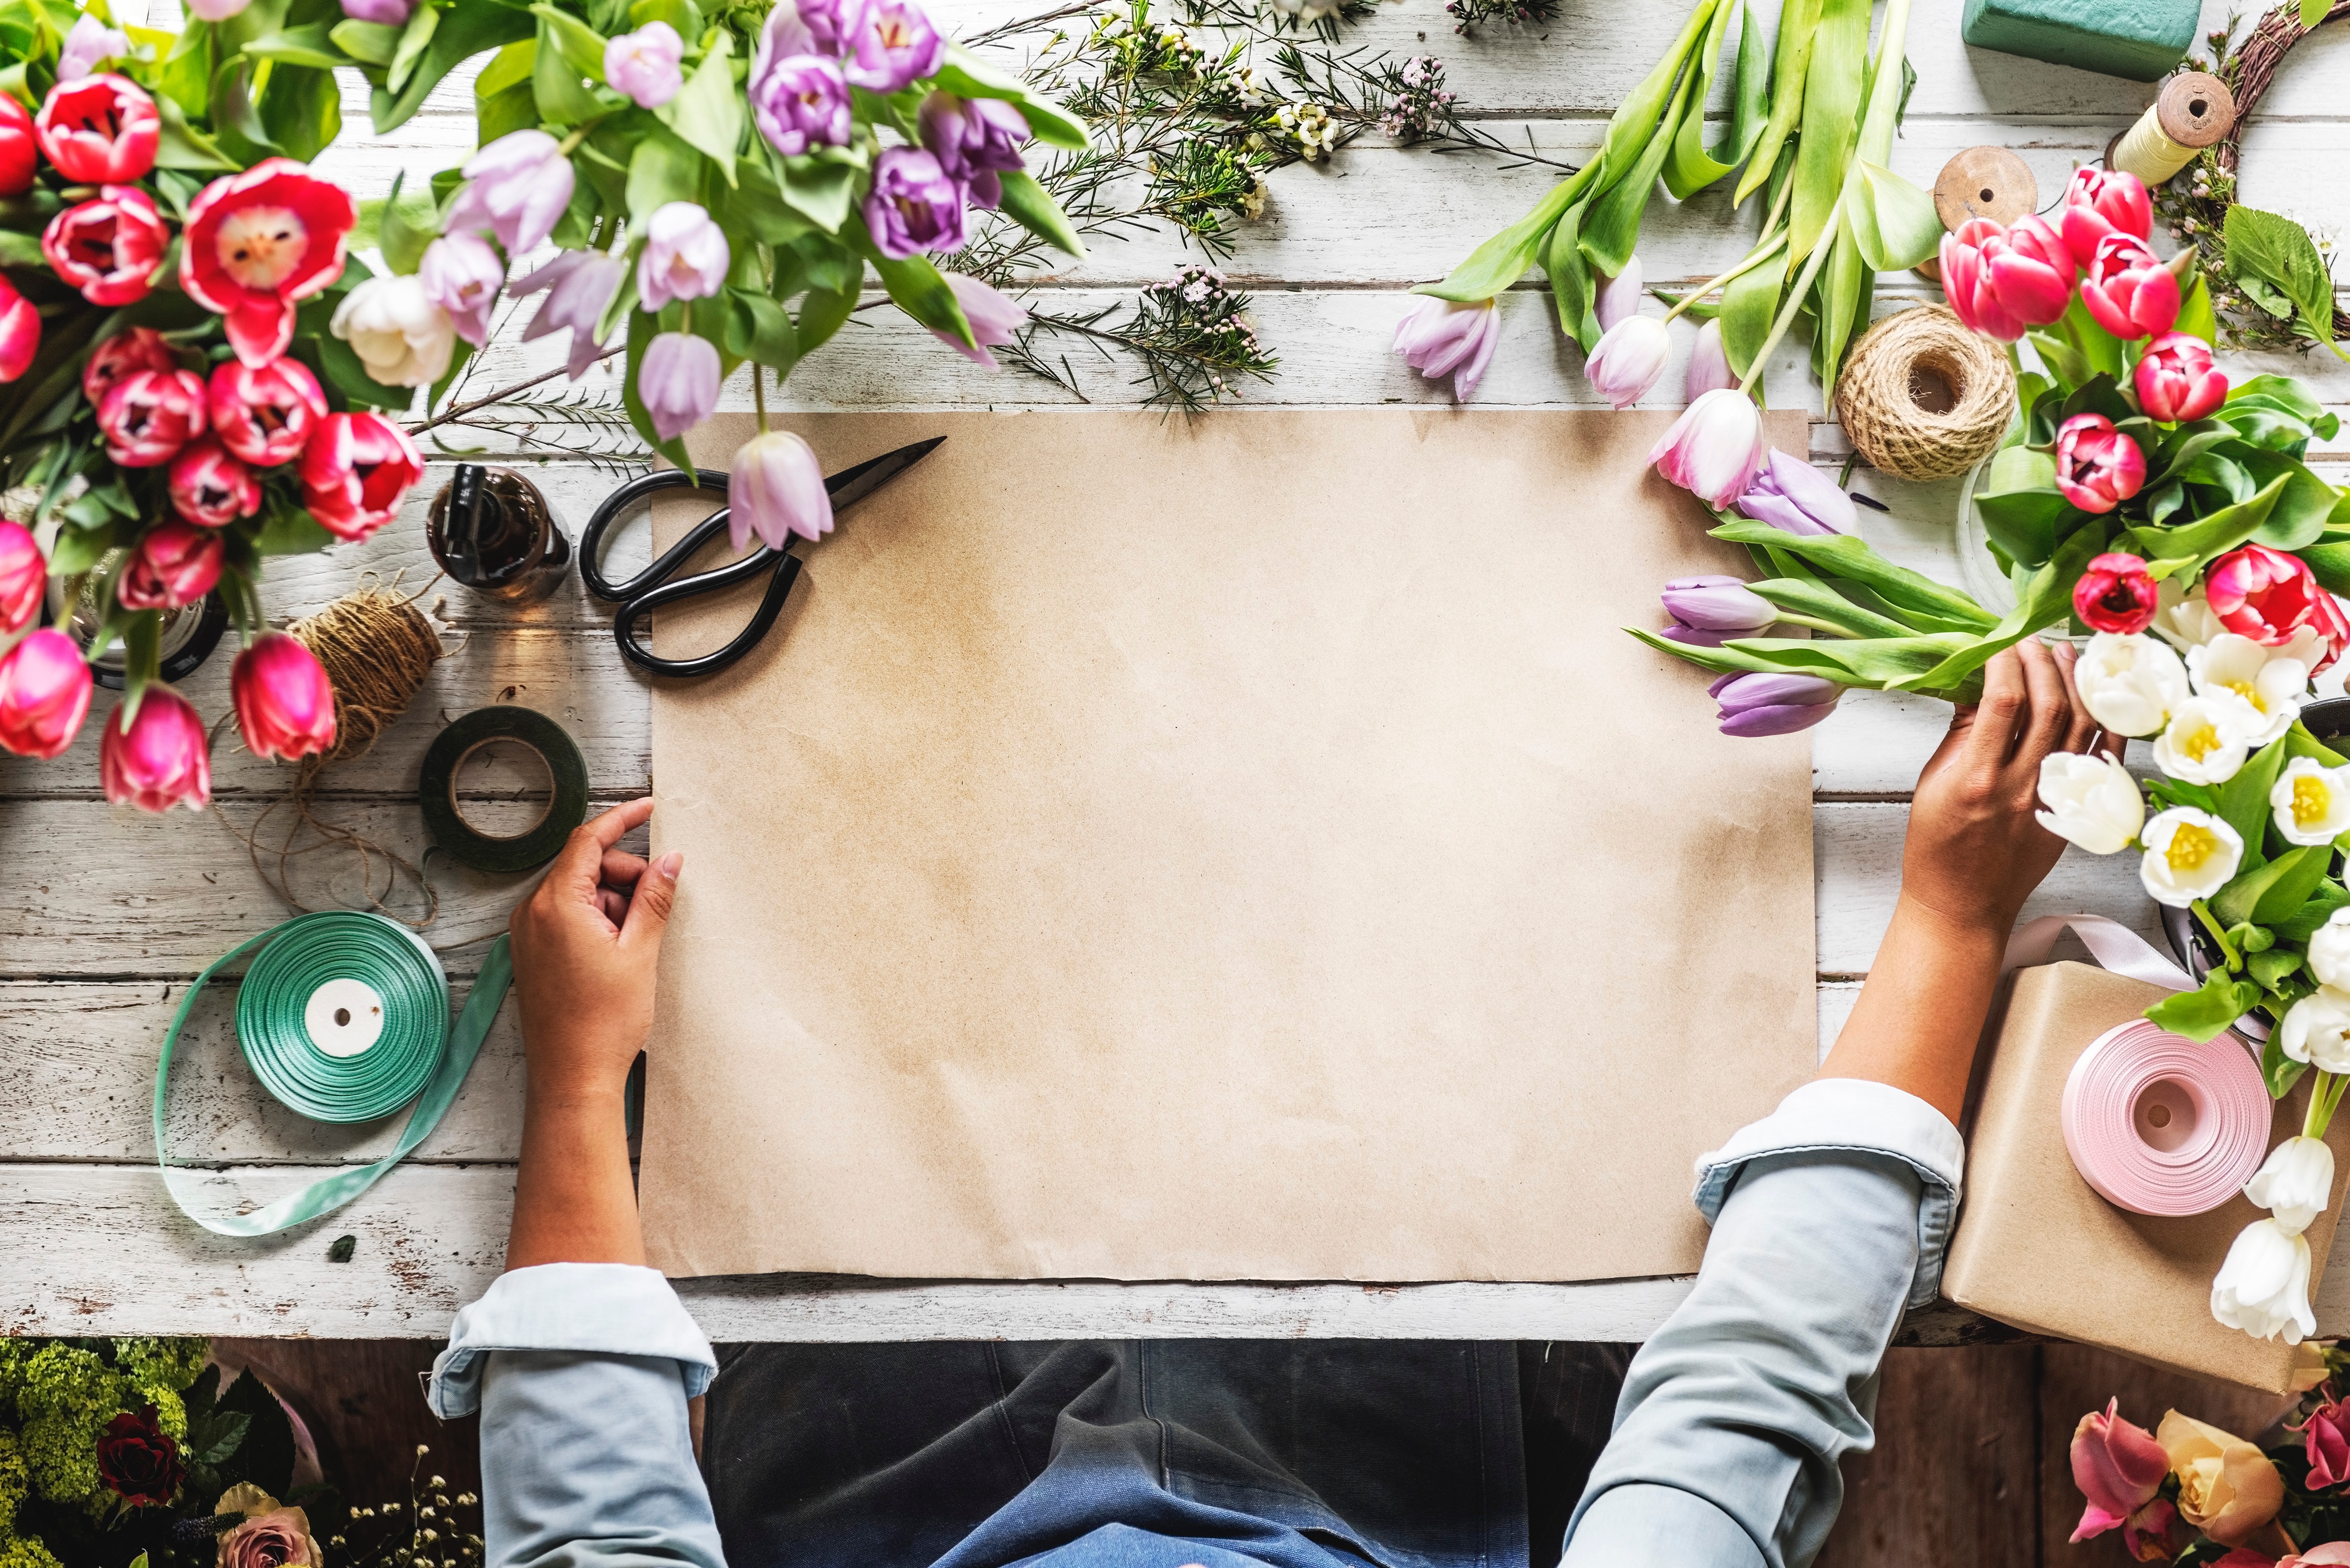
plant, flower, petal, pink, floristry, flower bouquet, floral design, flower arranging